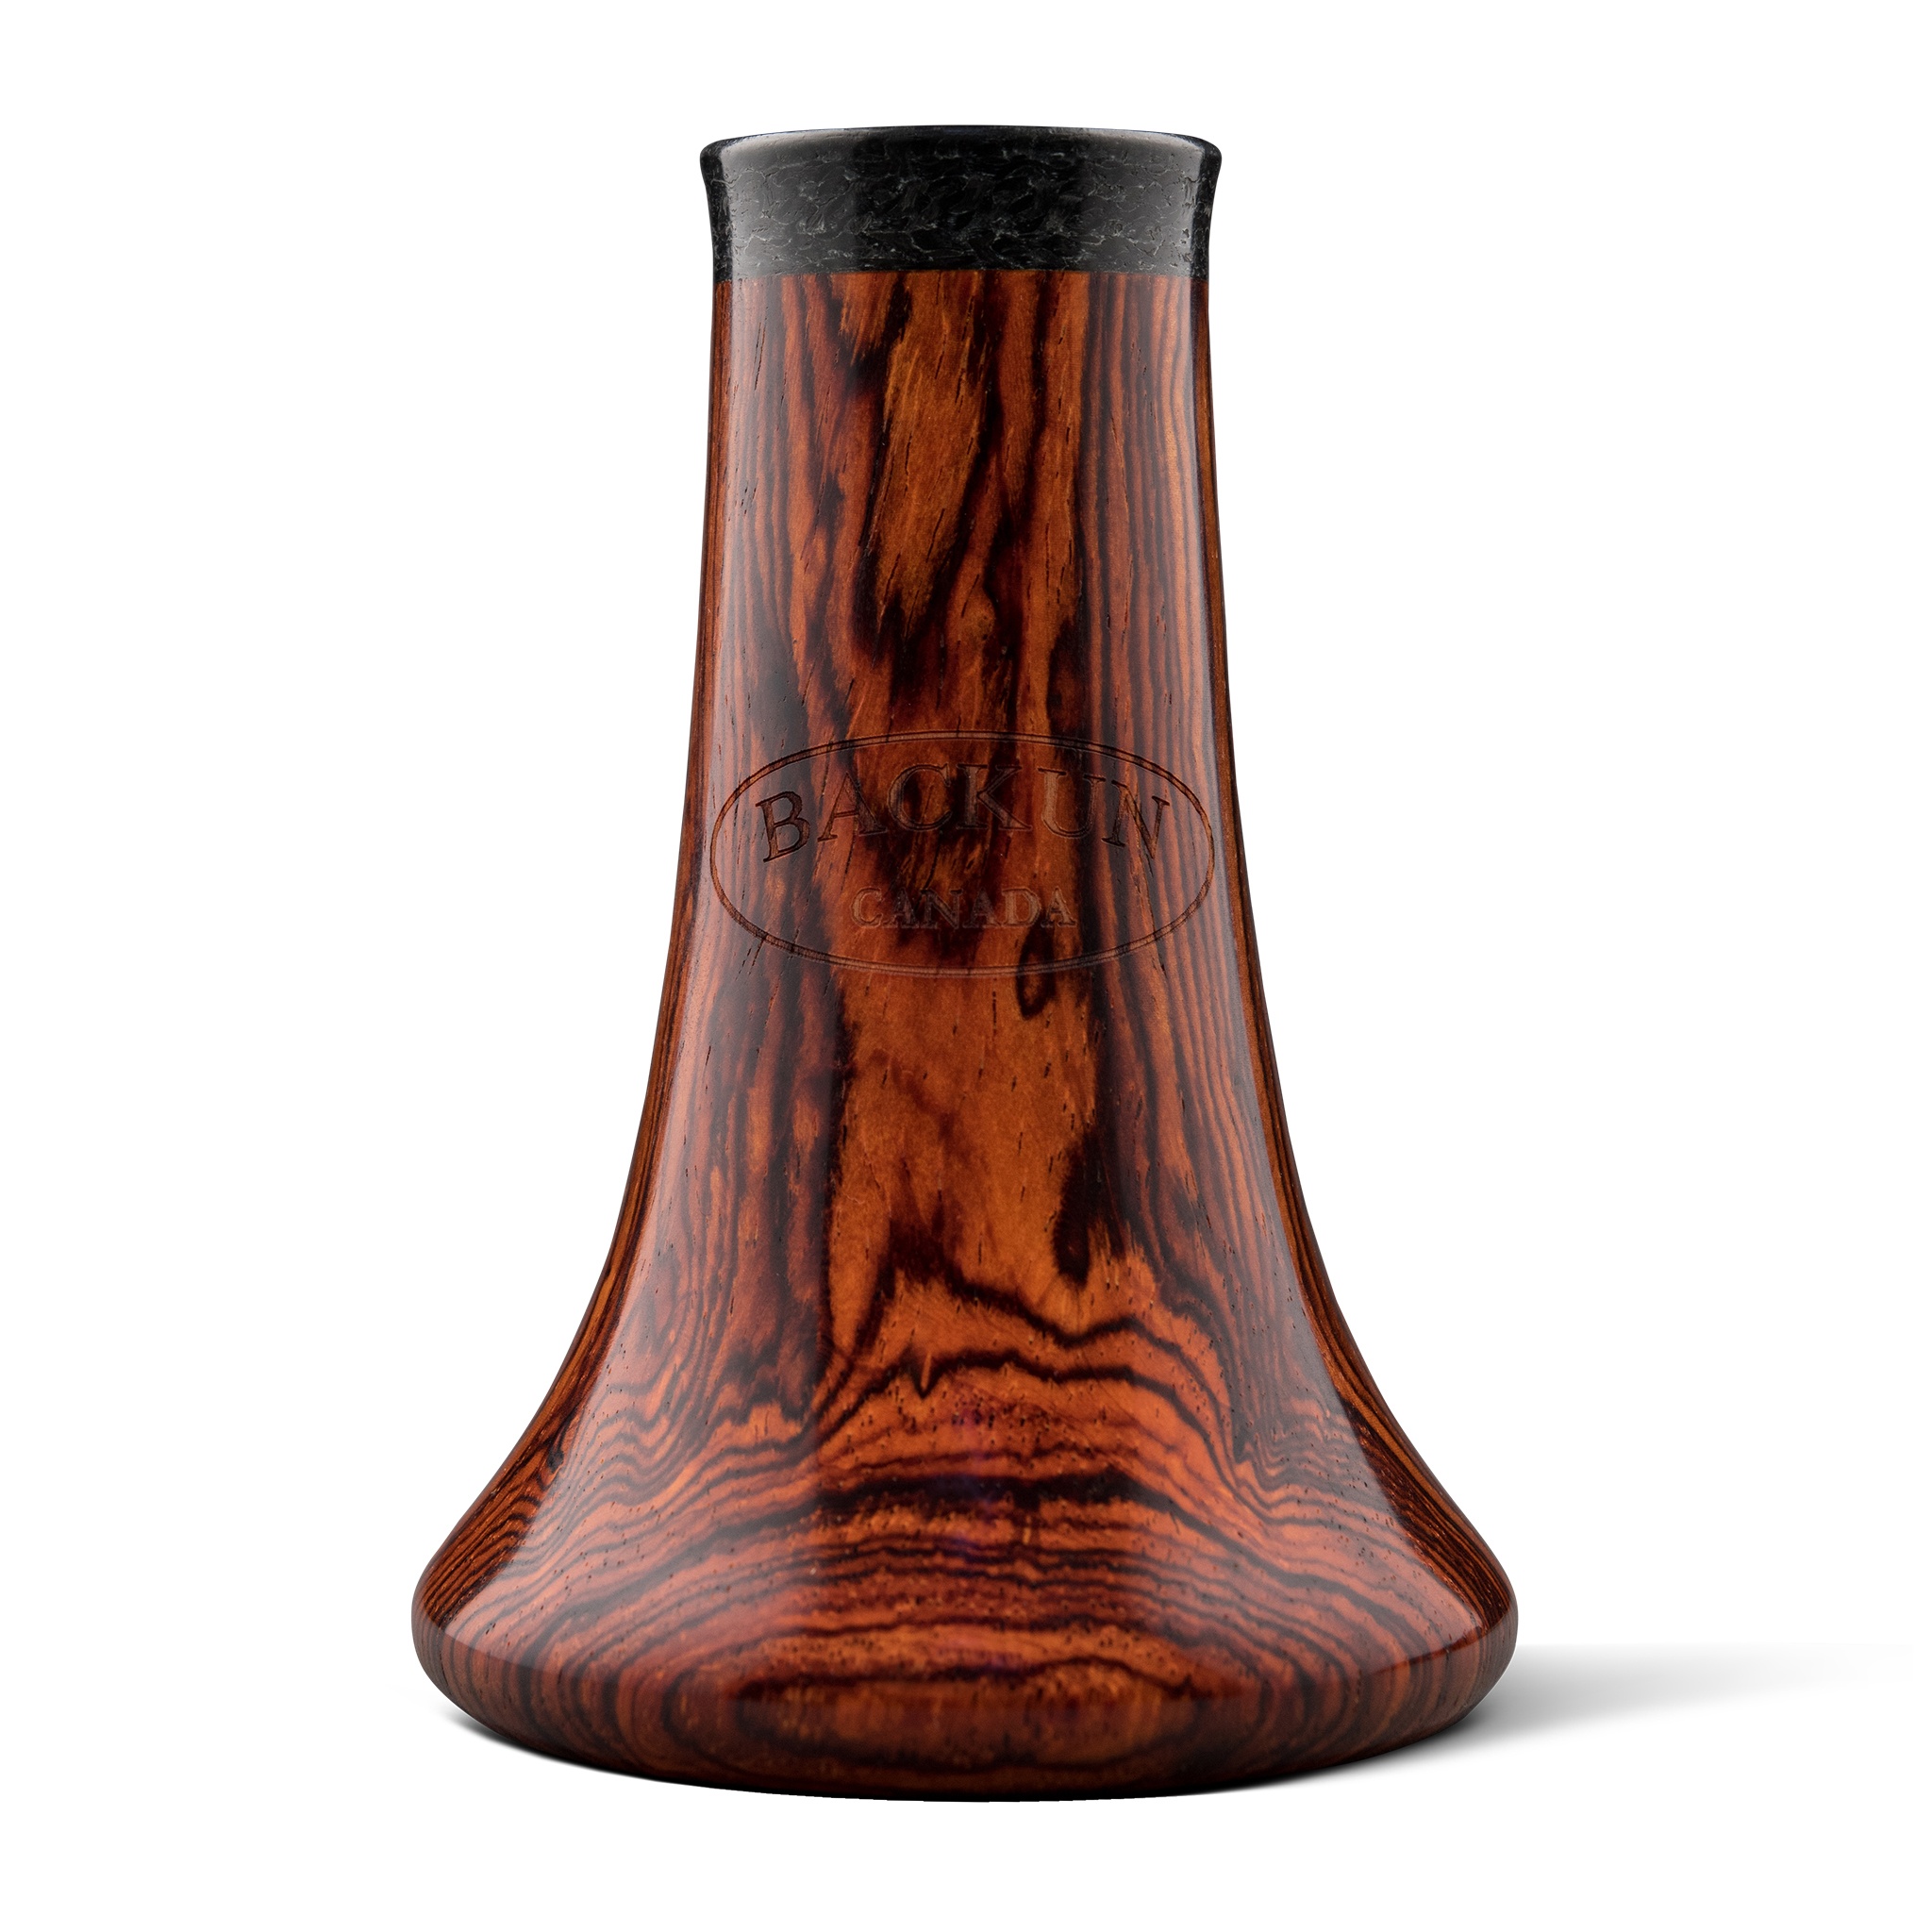
Lumière Bell
The Lumière Bell features a unique Double Voicing Groove (DVG) that improves intonation and stability in the clarion register. A perfectly-sized bell set between a carbon fibre tenon ring and a pronounced bell flair, this wooden work of art is a musical sculpture that allows the clarinet to sing. Call to Special Order or Check Inventory!
Brand: MusicCenterLA
Category: Arts & Entertainment > Hobbies & Creative Arts > Musical Instrument & Orchestra Accessories > Woodwind Instrument Accessories > Clarinet Accessories > Clarinet Parts > Clarinet Bells